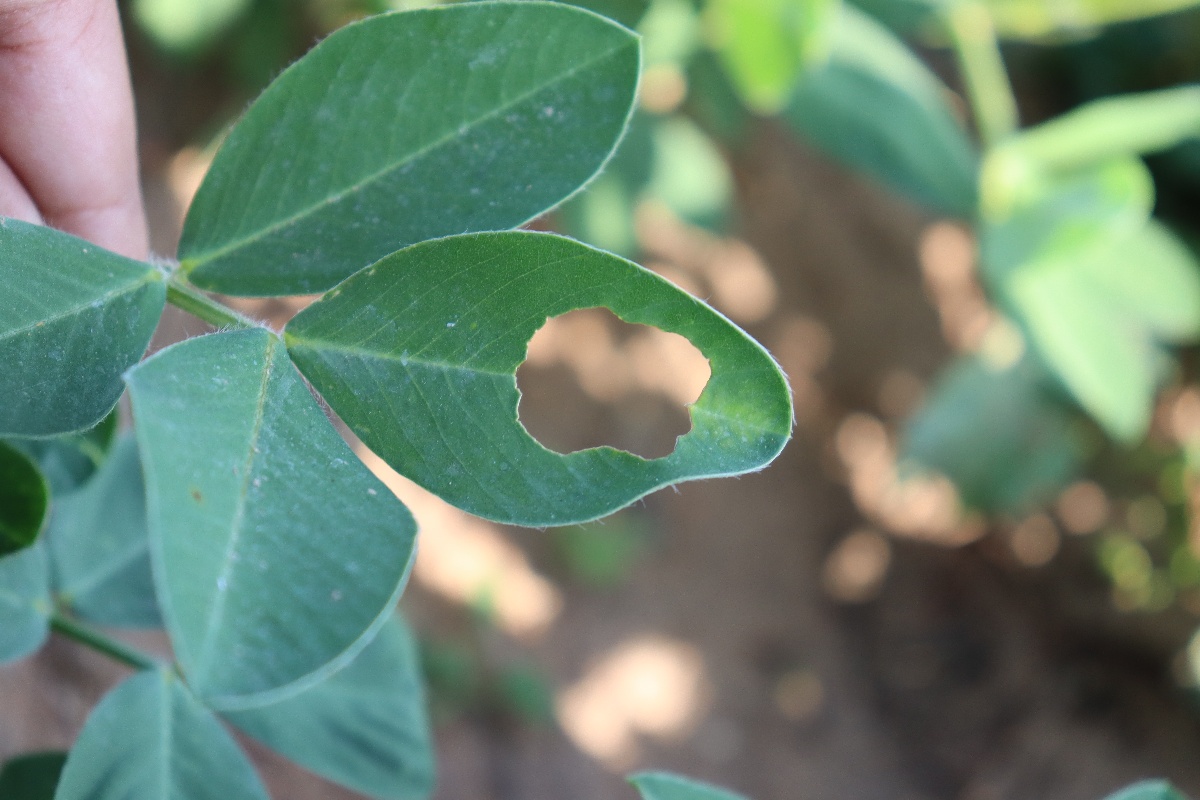
Label: early_leaf_spot